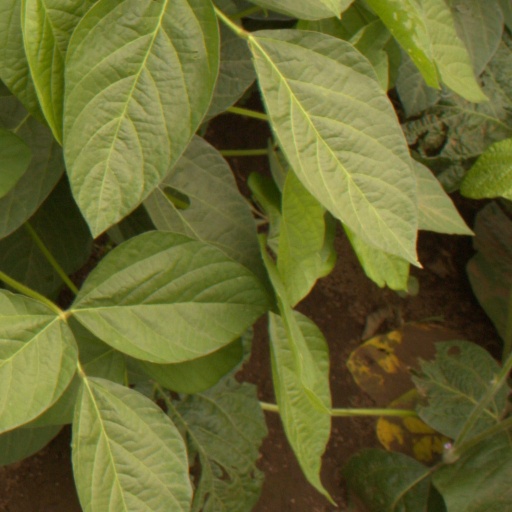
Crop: soybean